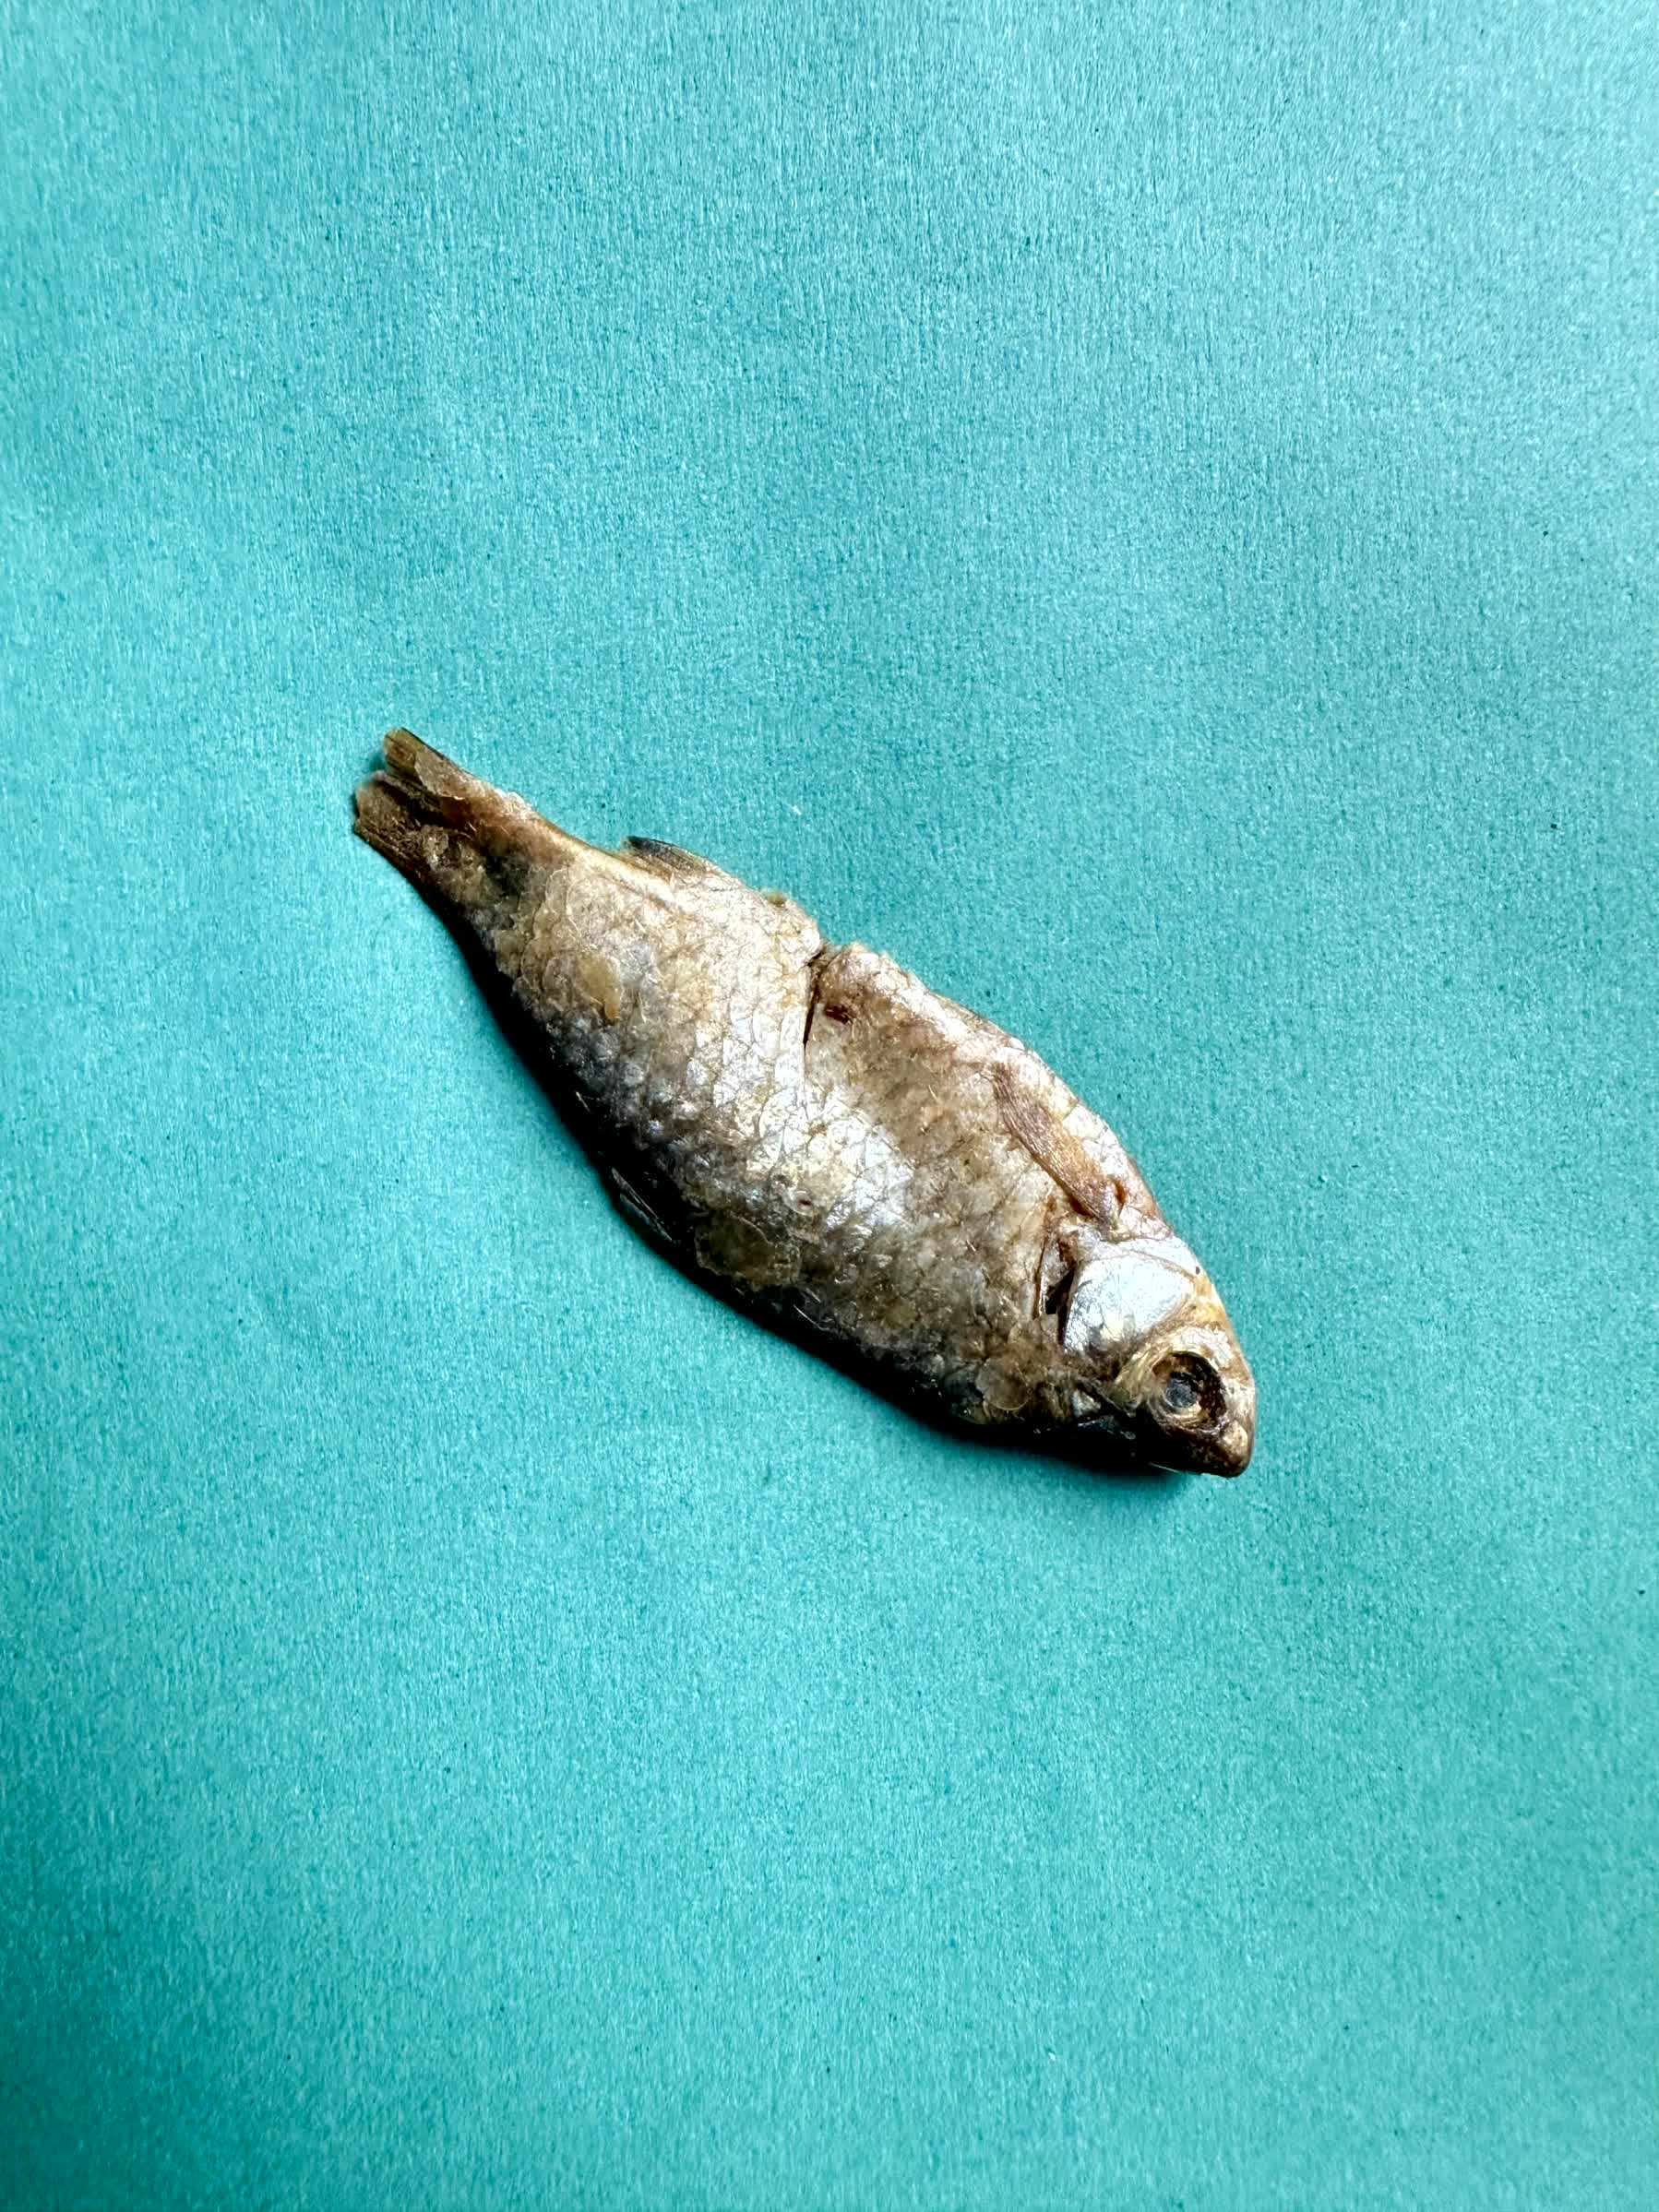
Species: puti chepa